Describe the emotion expressed in this image:  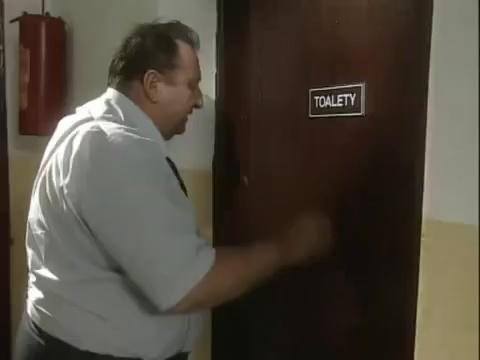
This person displays Pain, valence and arousal with low intensity.